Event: Ecuador Earthquake
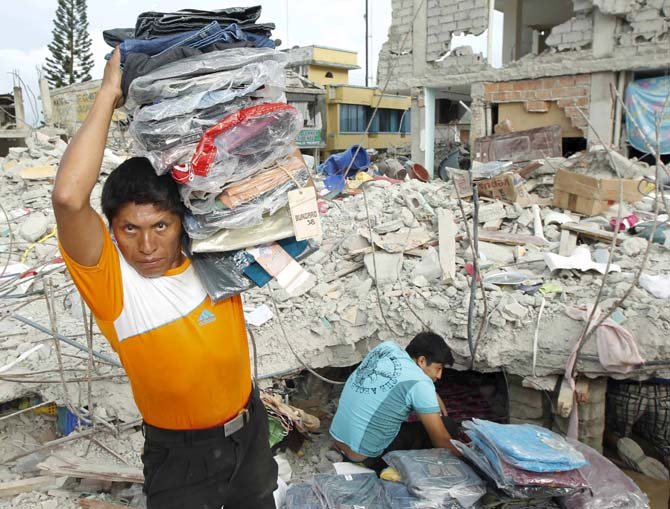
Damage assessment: damage